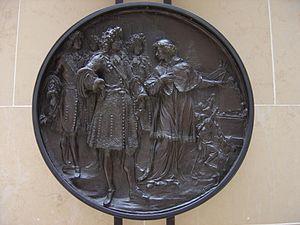
Jean Arnould ou Jean Regnaud (sculpteur, mort à Brest en 1697) et Pierre Le Nègre (fondeur, connu en 1682-99), d'après un dessin de Pierre Mignard
L'affaire de la garde corse est une illustration de la volonté de Louis XIV d'imposer sa puissance aux autres souverains européens.